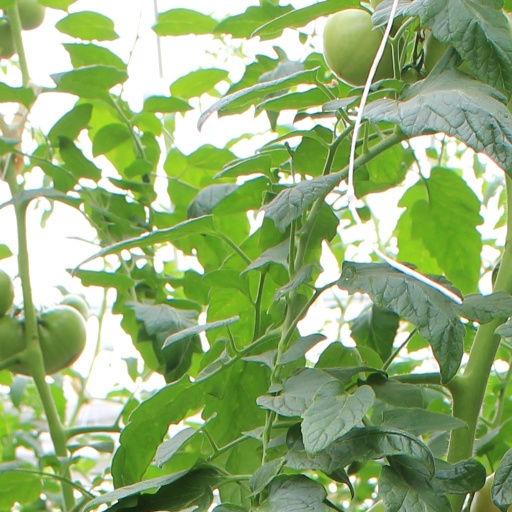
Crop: tomato